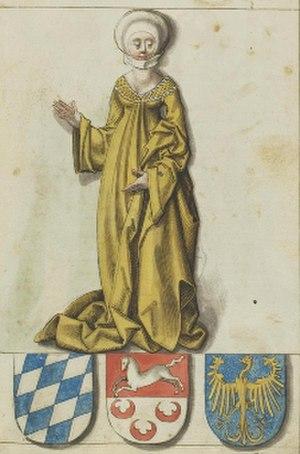
Cette page dresse une liste de personnalités nées au cours de l'année 979 :